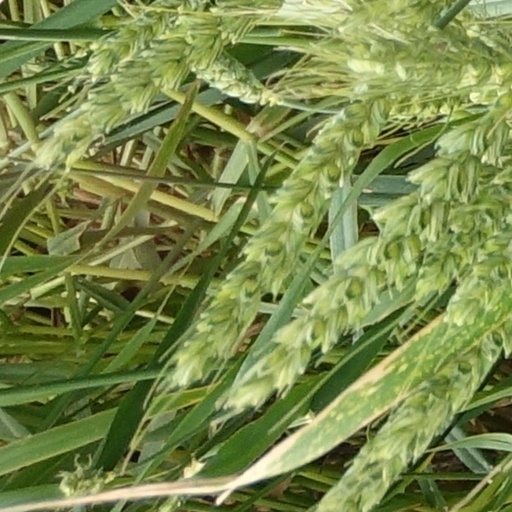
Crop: wheat